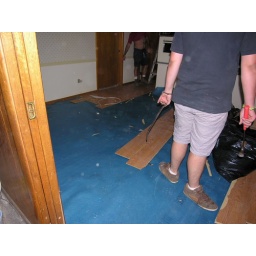
That laminate floor in the kitchen served us well for 15 years. Bye Bye.